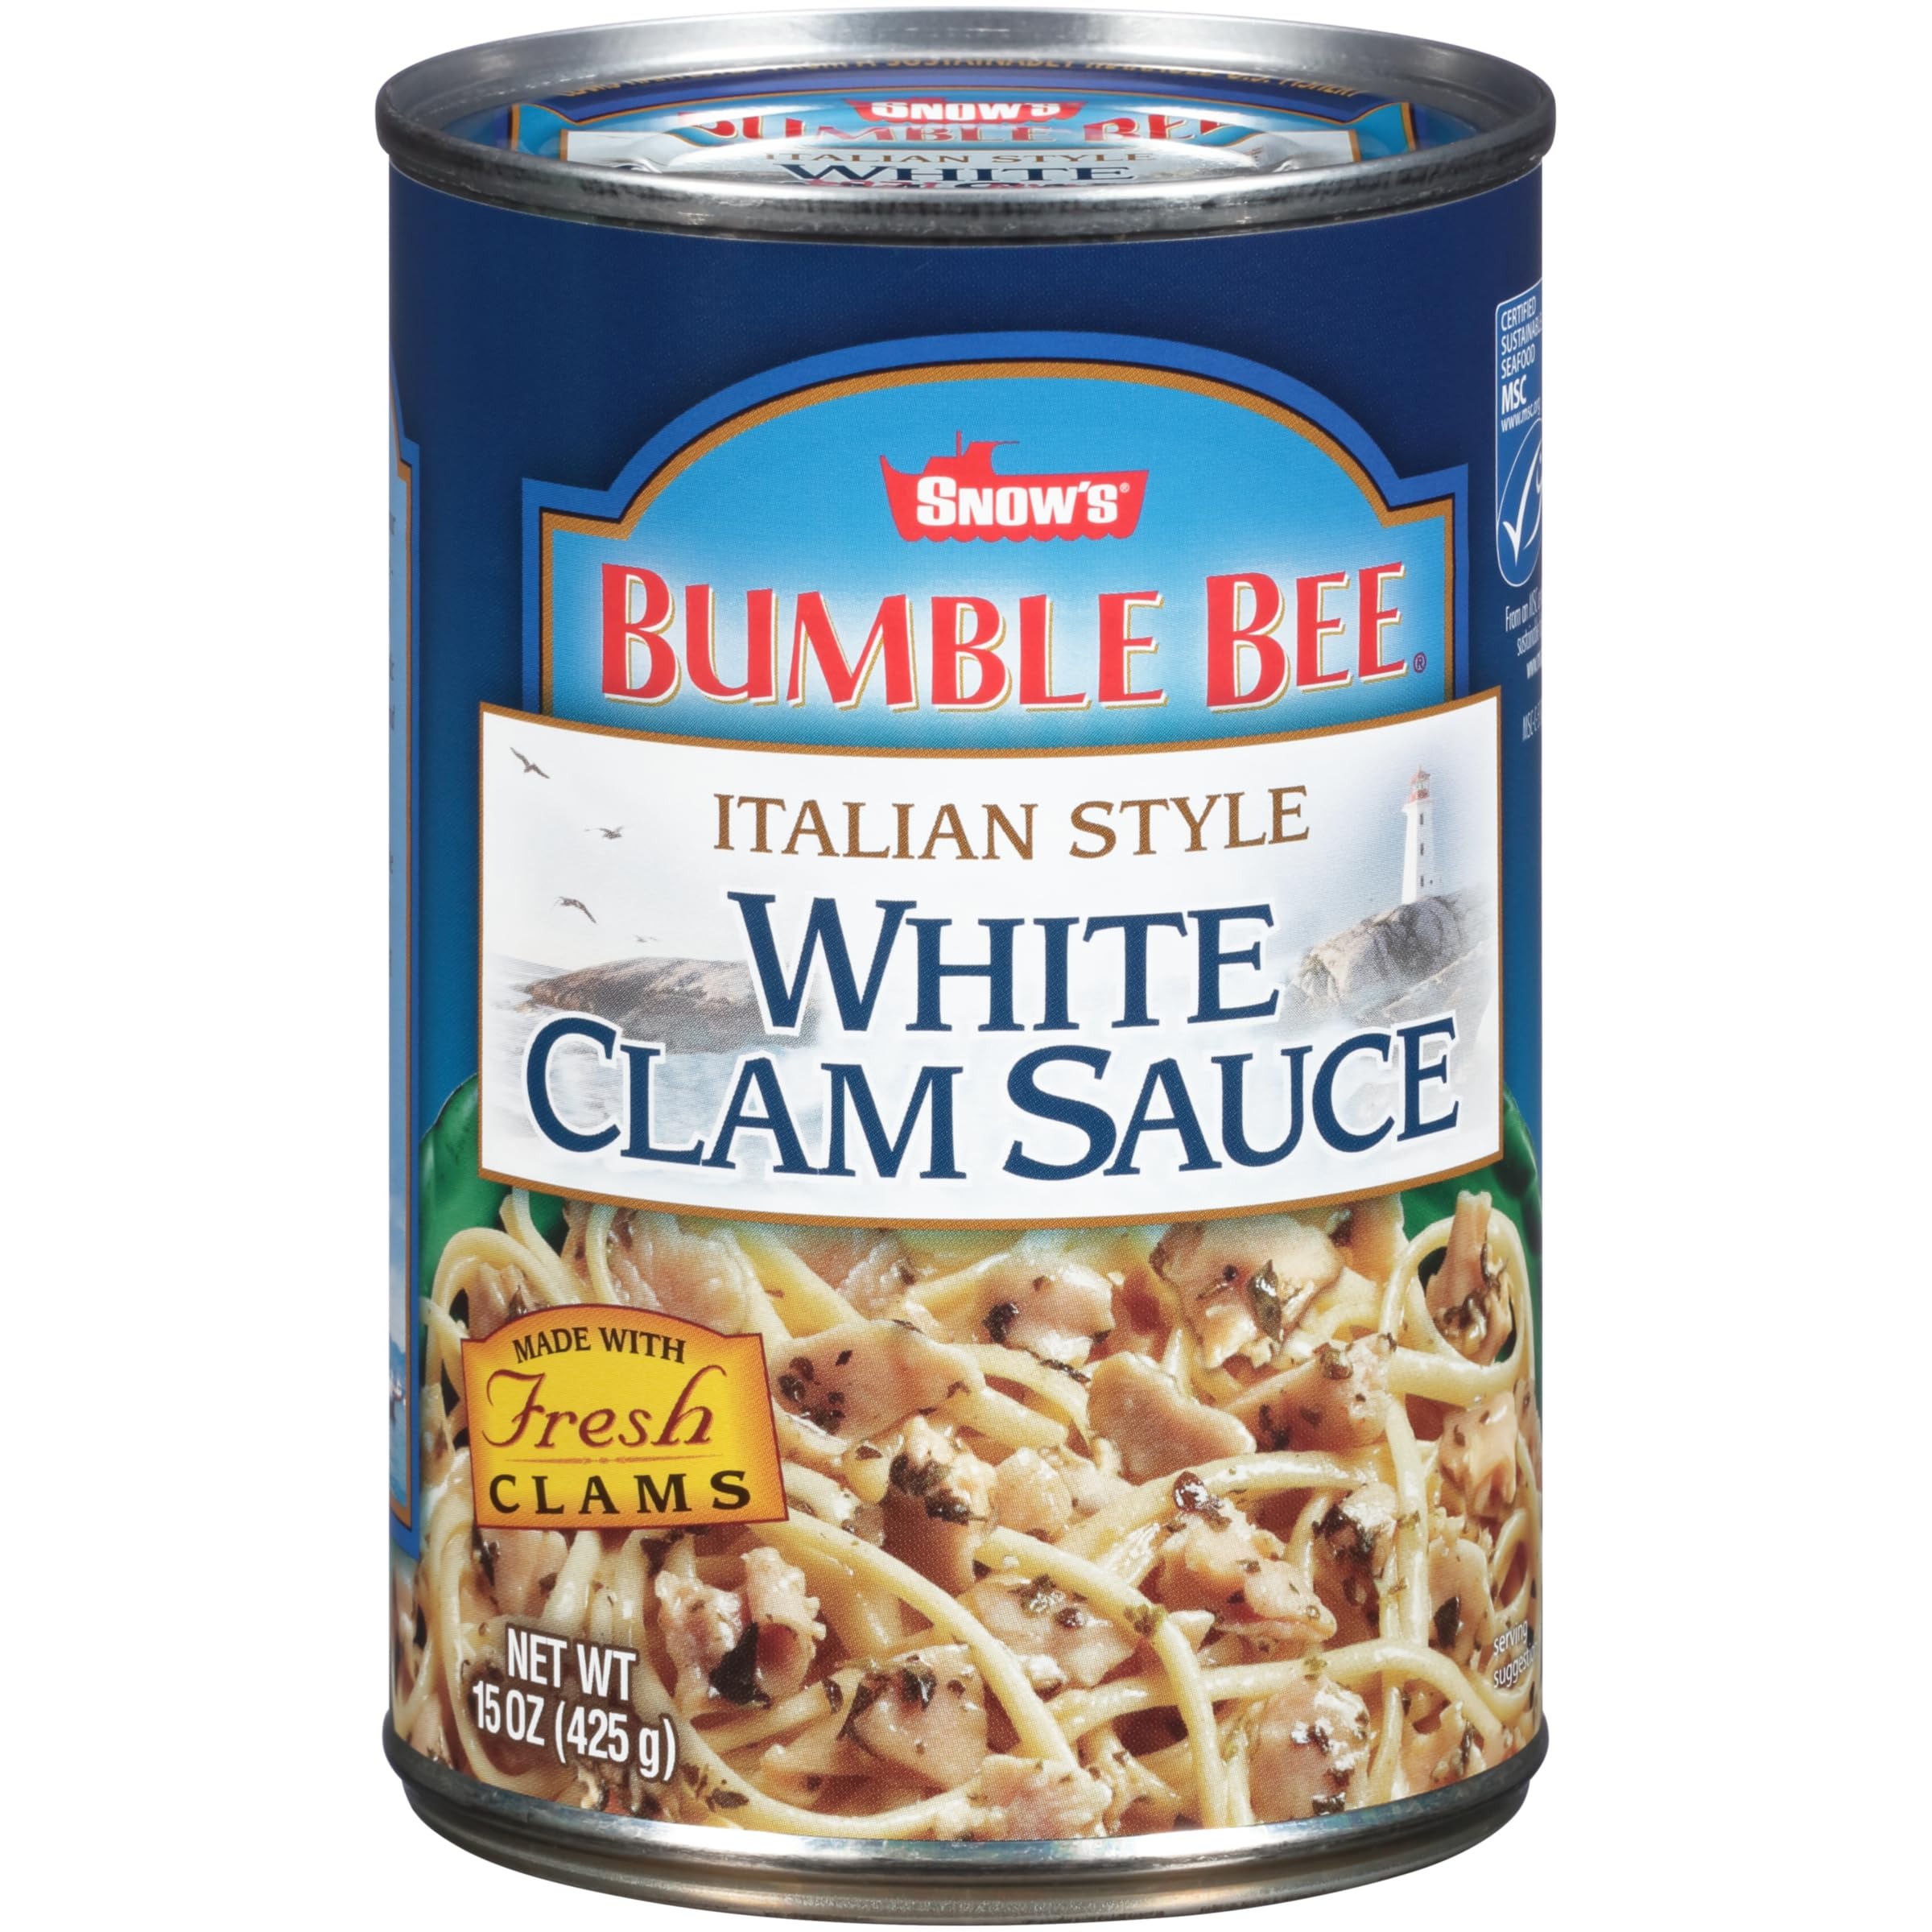
Item Name: Snow's Italian Style White Clam Sauce, 15 Ounce - Authentic Italian Clam Sauce - Made with Fresh Clams, Garlic & Spices - MSC Certified
Bullet Point 1: ITALIAN STYLE WHITE CLAM SAUCE: This delicious Italian style white clam sauce is made with tender clams from the deep, icy waters of the North Atlantic mixed with olive oil, garlic and spices to create a delicious, authentic, Italian specialty clam sauce
Bullet Point 2: CLAM SAUCE: 15 ounce cans of Snow's Italian Style White Clam Sauce; A great alternative to traditional pasta sauces or marinara sauces
Bullet Point 3: MADE WITH FRESH CLAMS: Snow's Italian Style White Clam Sauce is made with fresh clams—simply serve with bucatini, pici pasta, linguini, fettucine or your other favorite cooked pasta and enjoy; Also perfect for soups, sauces and other seafood recipes
Bullet Point 4: EASY TO PREPARE: On the stove top, pour the clam sauce into a medium saucepan and stir occasionally over low heat until hot; Or, pour into a microwave-safe container, cover and microwave on high for one minute, stir, repeat until hot (about 2–3 minutes)
Bullet Point 5: SUSTAINABLE SEAFOOD: Snow's clams are sourced from a Marine Stewardship Council (MSC) certified sustainable fishery
Value: 15.0
Unit: Ounce

Price: 2